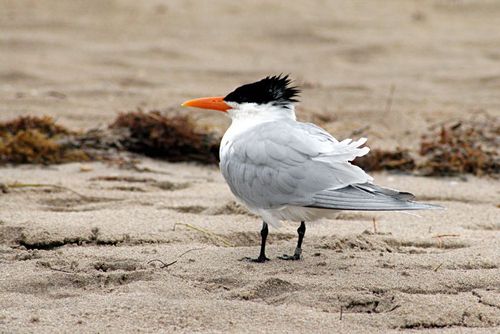
a medium bird with grey feathers and a orange beak.
a black, white and grey bird with black feet and large orange beak.
the bird has a white and grey overall body color, except from it's head and crown which is covered in black feathers.
this bird has a white body, black crown, and a long pointy orange bill.
small to medium grey white and black bird with long tarsus and long orange beak
this bird has wings that are grey and has an orange bill and black crowna white and grey bird with a long sharp orange bill and dark black crown.
a medium sized bird, with a white body, black crown, and a yellow bill.
this bird has wings that are grey and has an orange bill
this bird has wings that are white and has an orange bill
Species: Caspian Tern